Mike London

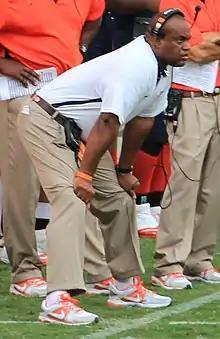

Michael Wilson London Sr. (born October 9, 1960) is an American college football coach. He is the head football coach for the College of William & Mary in Williamsburg, Virginia. He is a former defensive back and associate head coach and defensive line coach for the University of Maryland, College Park. Prior to Maryland, London was the head coach of the Virginia Cavaliers football program of the University of Virginia. Prior to William & Mary, London was head coach of the Howard Bison football program at Howard University in Washington, D.C. A native of the Hampton Roads area of Virginia, London played college and pro football as a defensive back for the Richmond Spiders and Dallas Cowboys. He was a police officer and detective in Richmond, Virginia with the city's street crimes unit before pursuing a coaching career.